Zürich Stadelhofen FB railway station

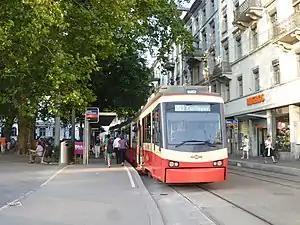
A Forchbahn train at the stop in 2010

Zürich Stadelhofen FB railway station is a tram stop on the Stadelhoferplatz in Zurich, Switzerland, within fare zone 110 of the Zürcher Verkehrsverbund (ZVV). It is located in front of the Zürich Stadelhofen mainline railway station. Lines 8, 11, and 15 of the Zürich tram network stop here, too. The station is also the terminus of trains running on the suburban Forchbahn (FB), designated as S18 on the Zürich S-Bahn, which shares the tram lines between Zürich Stadelhofen and .